Alexandr Vondra

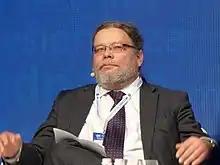
Alexandr Vondra in 2018

In 2014, he rejected Noam Chomsky's statements about dissidents in the East European communist countries, and remarked that "at the time when people like Havel were in Communist jails over their fight for freedom, Chomsky advocated Pol Pot's genocide in Cambodia from the Boston cafes" and he warned that if the world listens to "rubbish from these people" it will once again lead to concentration camps and gulags.